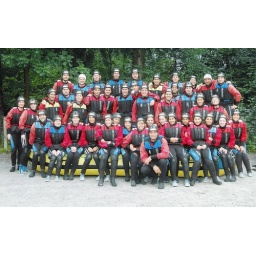
Our whole group in rafting gear before we went white water rafting